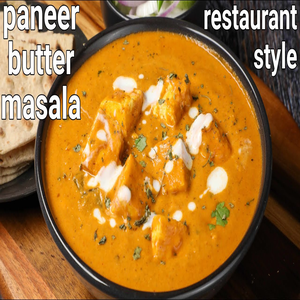
Dish: paneer